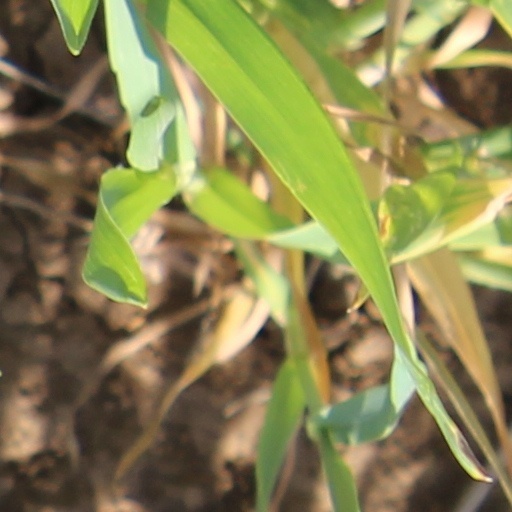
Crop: wheat